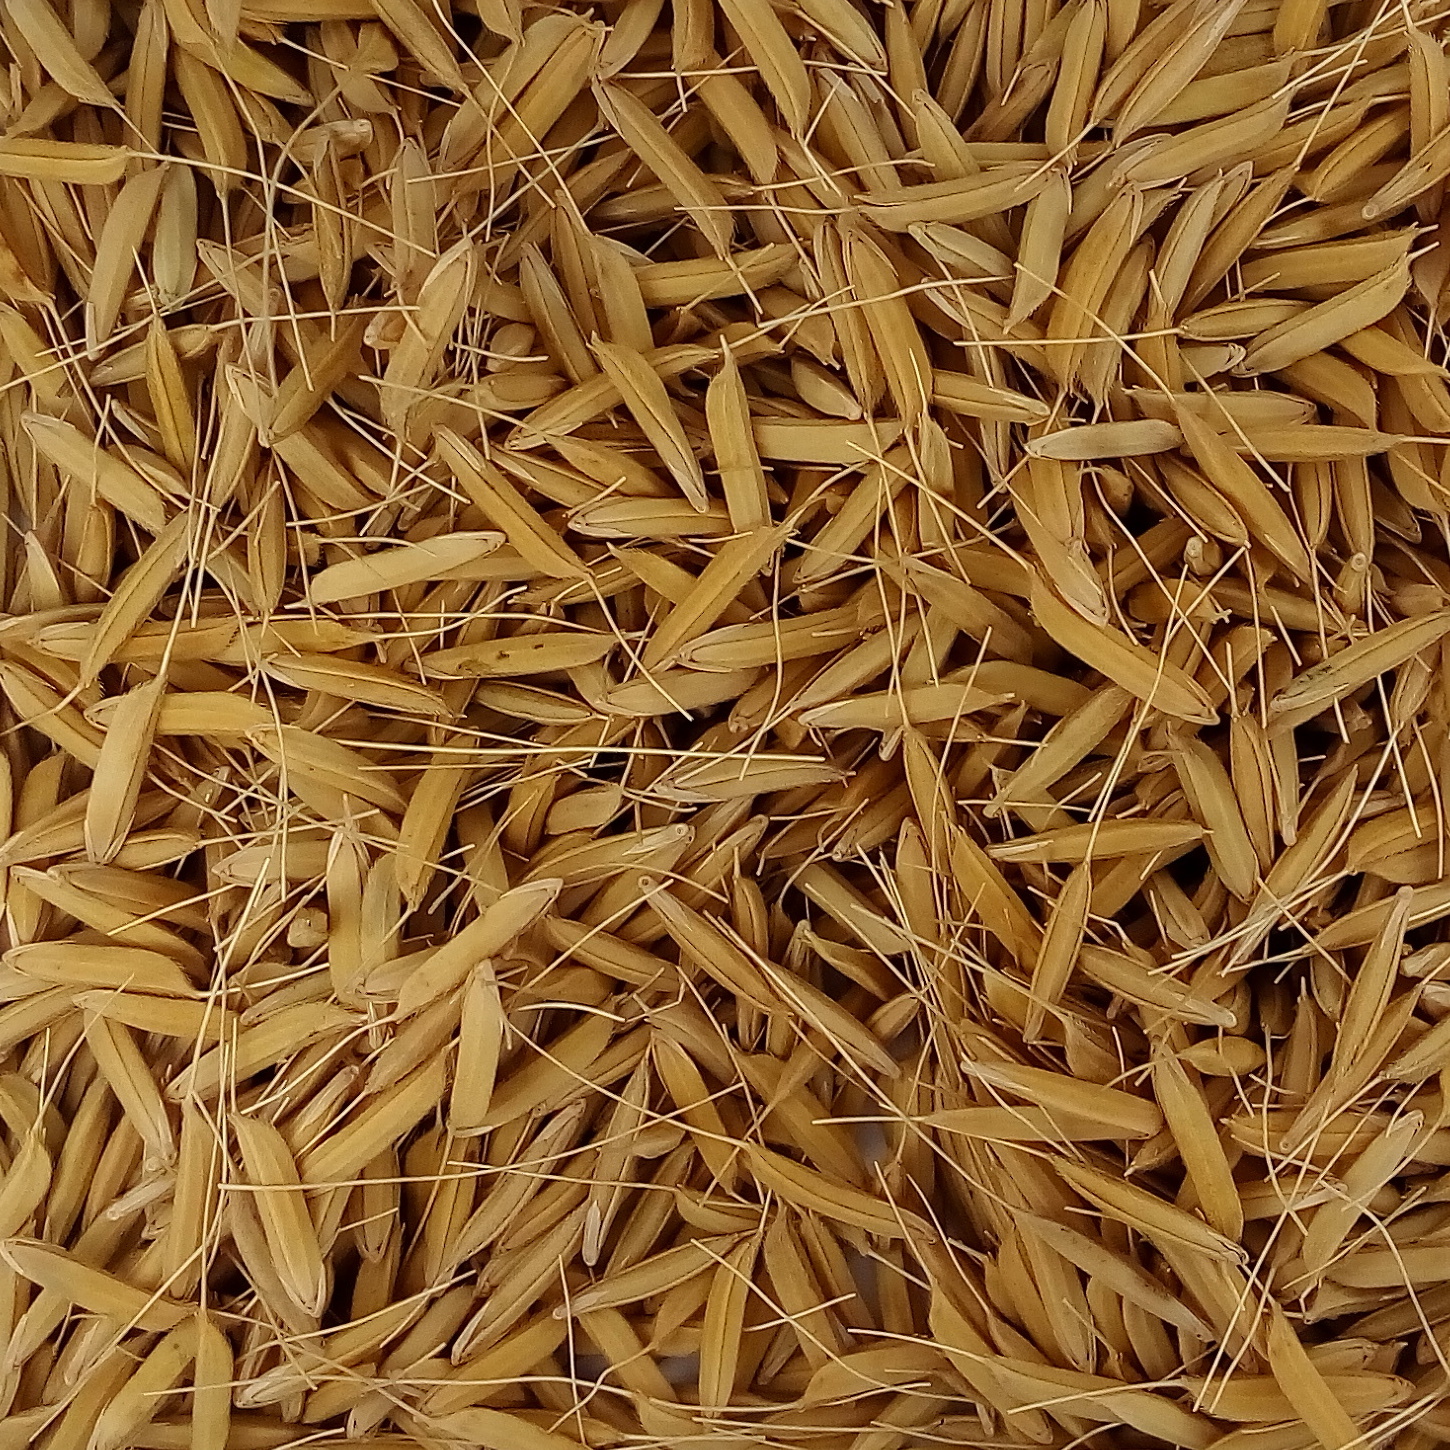
Rice seed variety: 1637